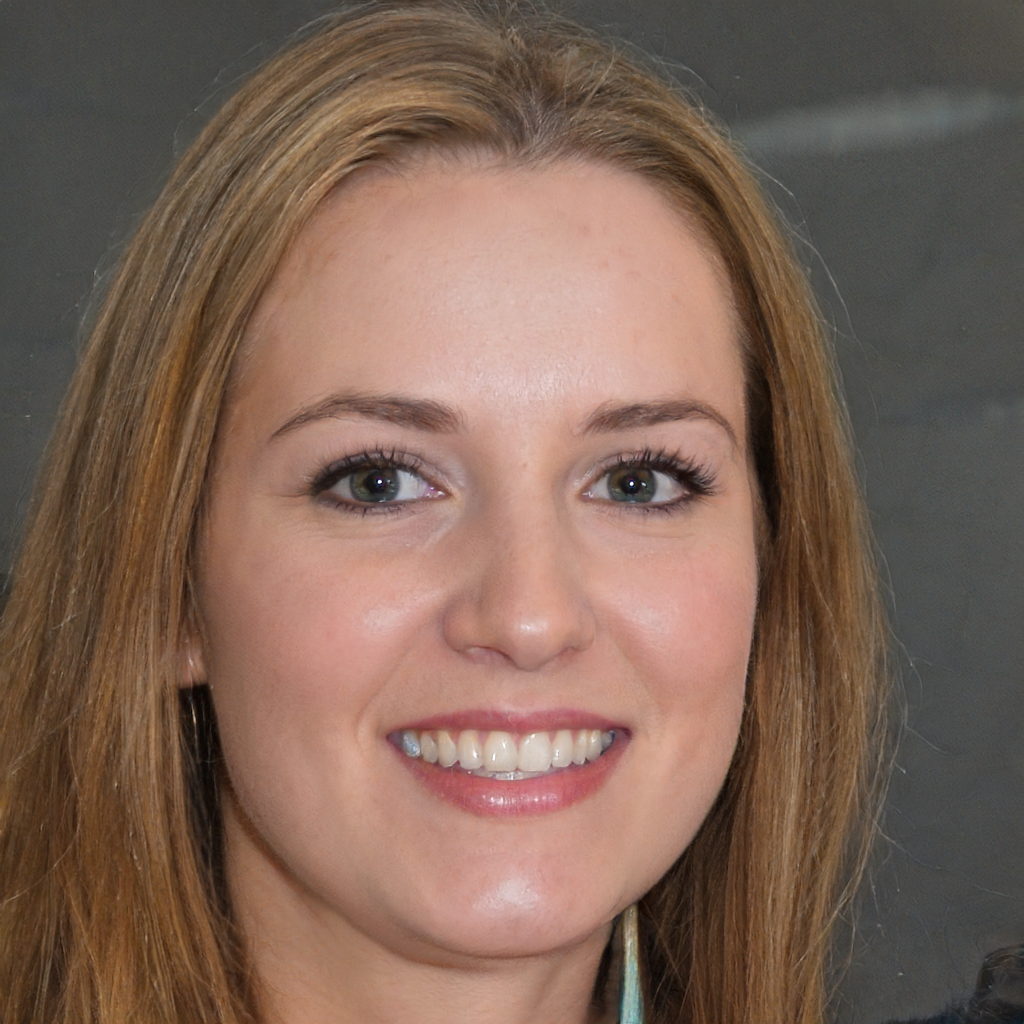
Gender: Female